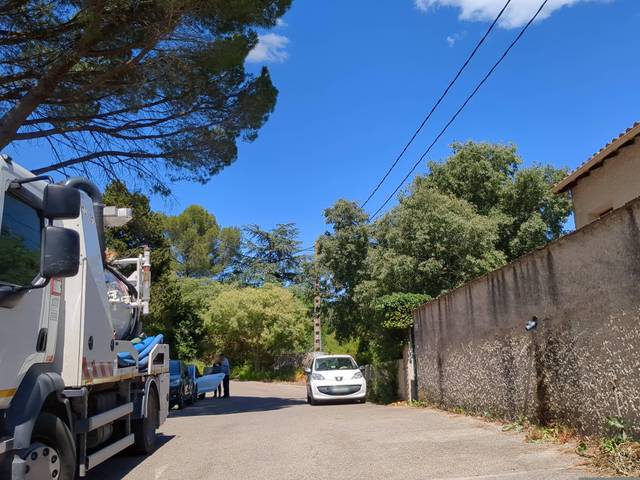
Region: France
Coordinates: 43.842, 4.333